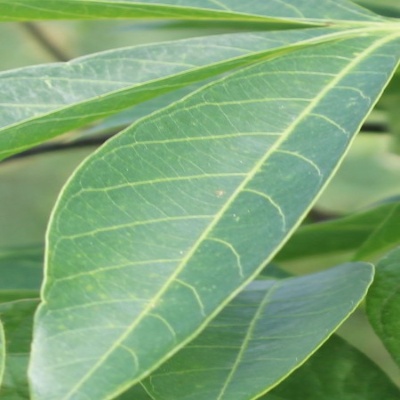
Crop: Cassava
Condition: healthy